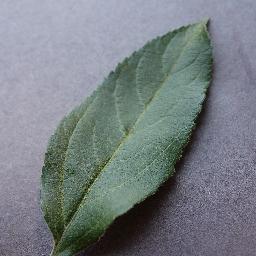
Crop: apple
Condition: healthy